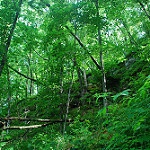
Label: forest